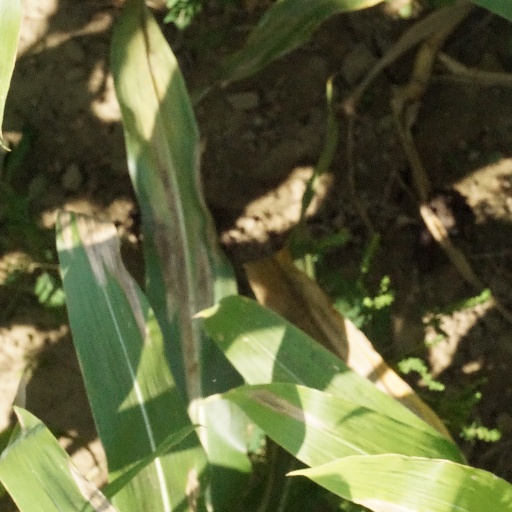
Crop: maize; corn